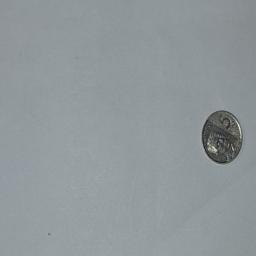
Label: 5_New_Front